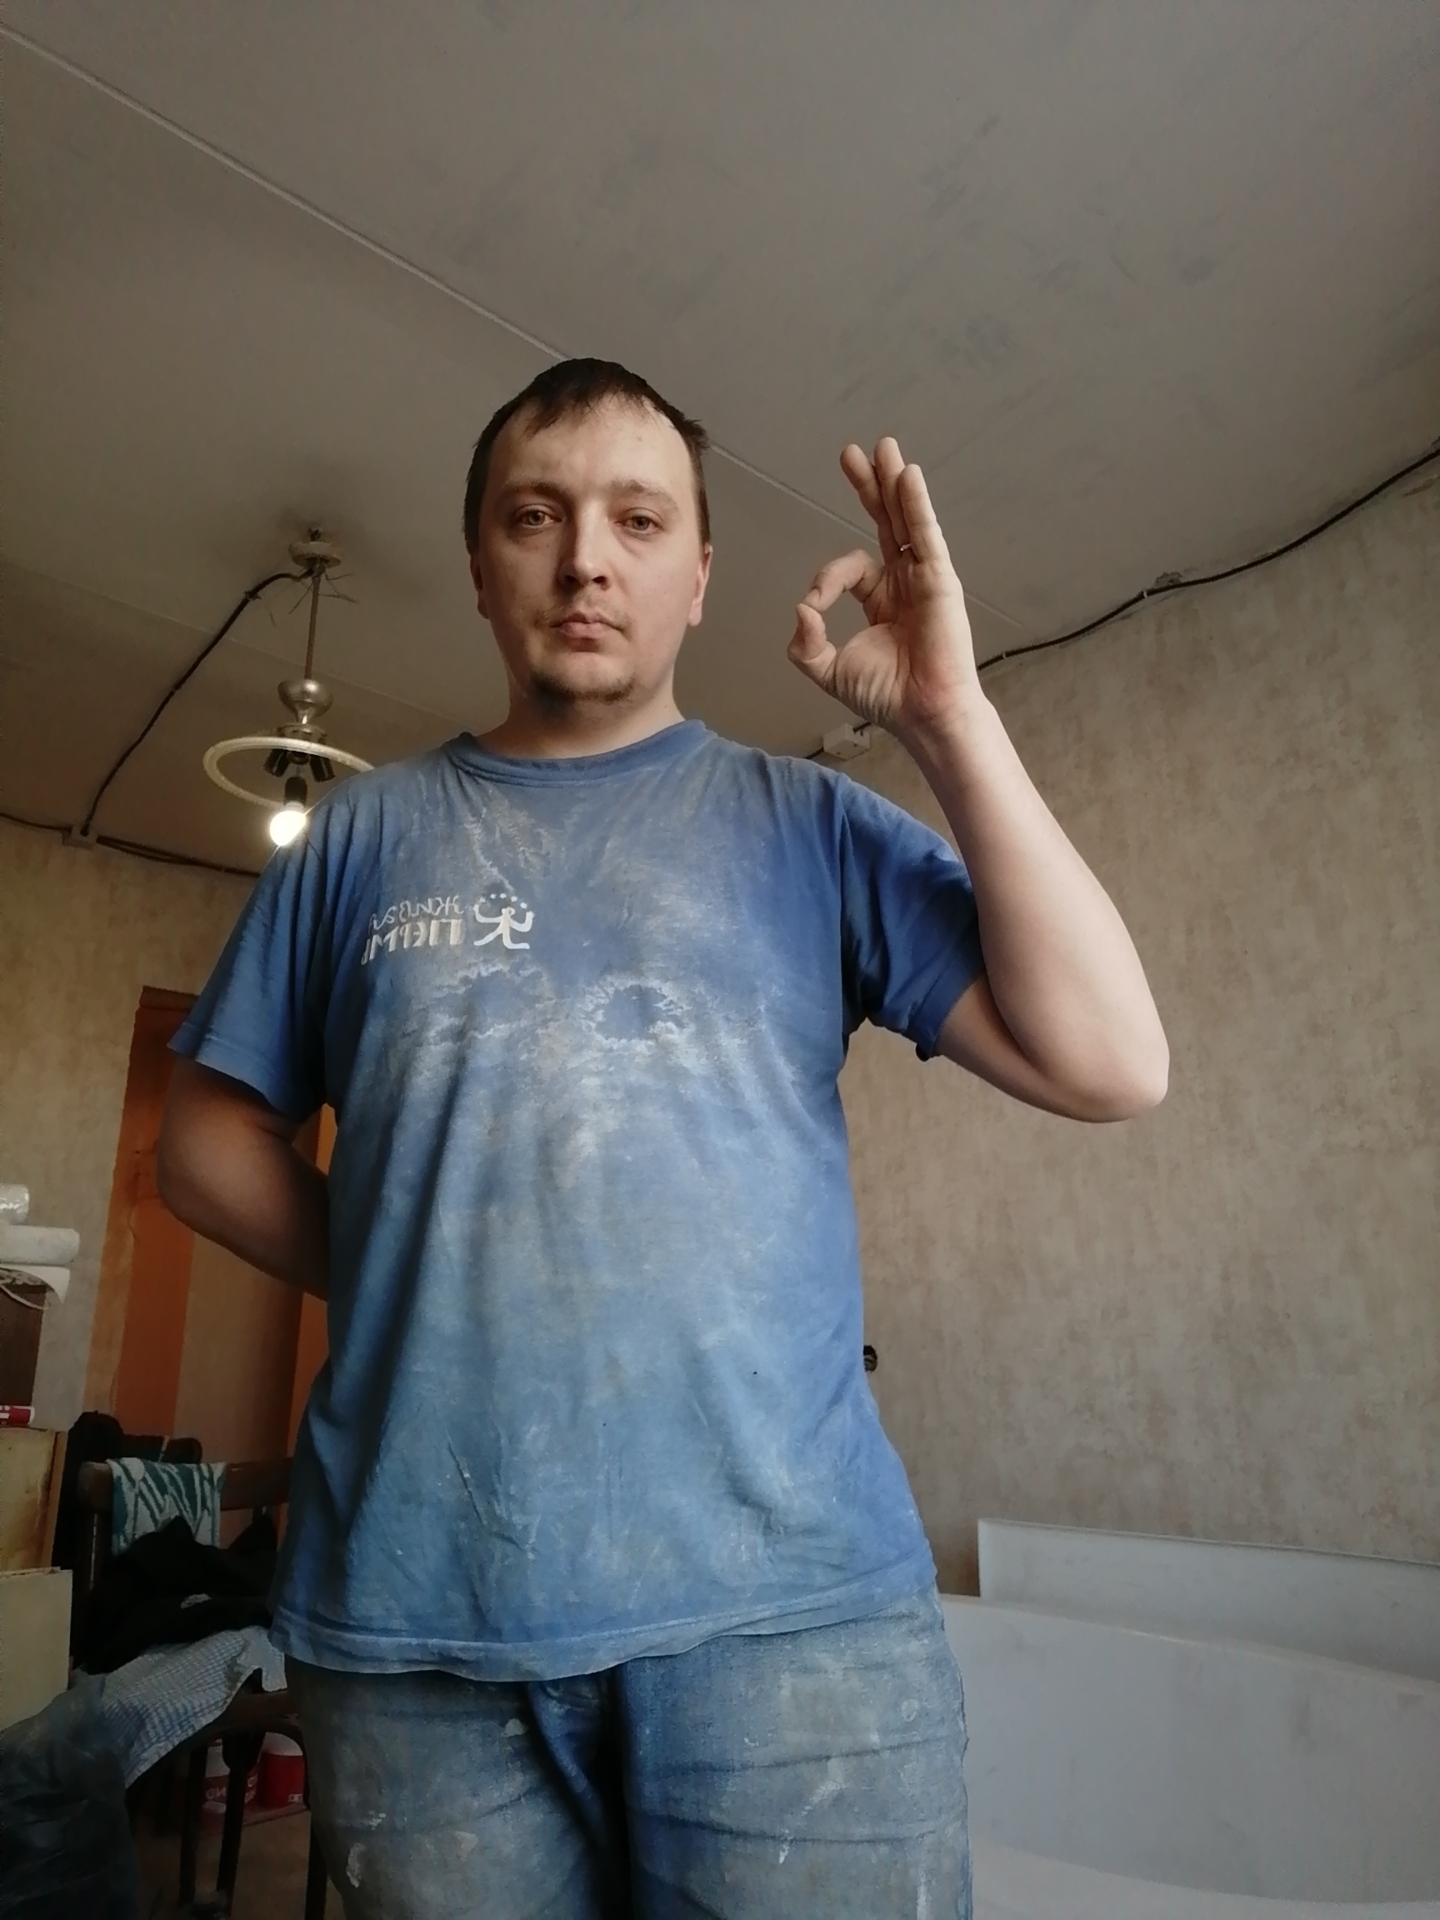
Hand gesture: ok